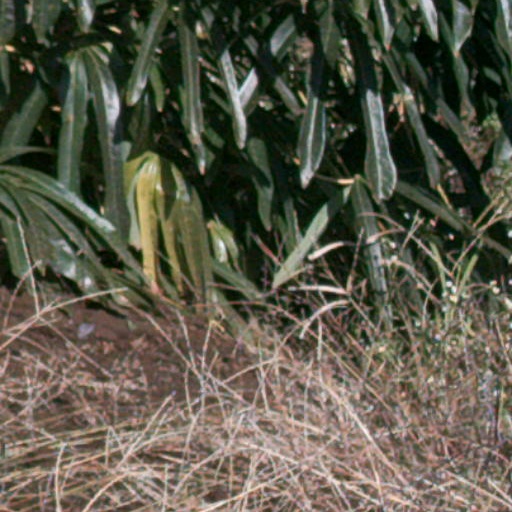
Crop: cassava